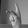
ASL letter: K